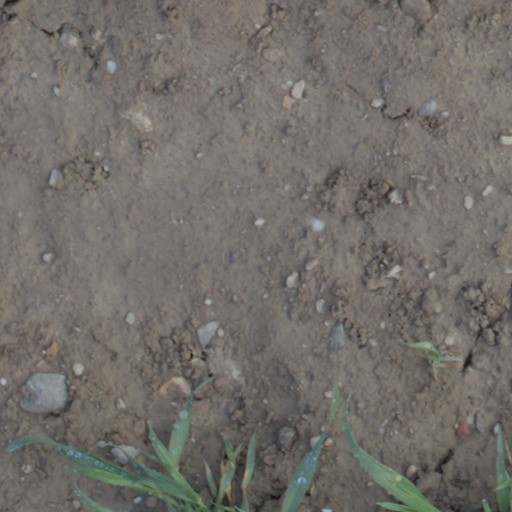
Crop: wheat